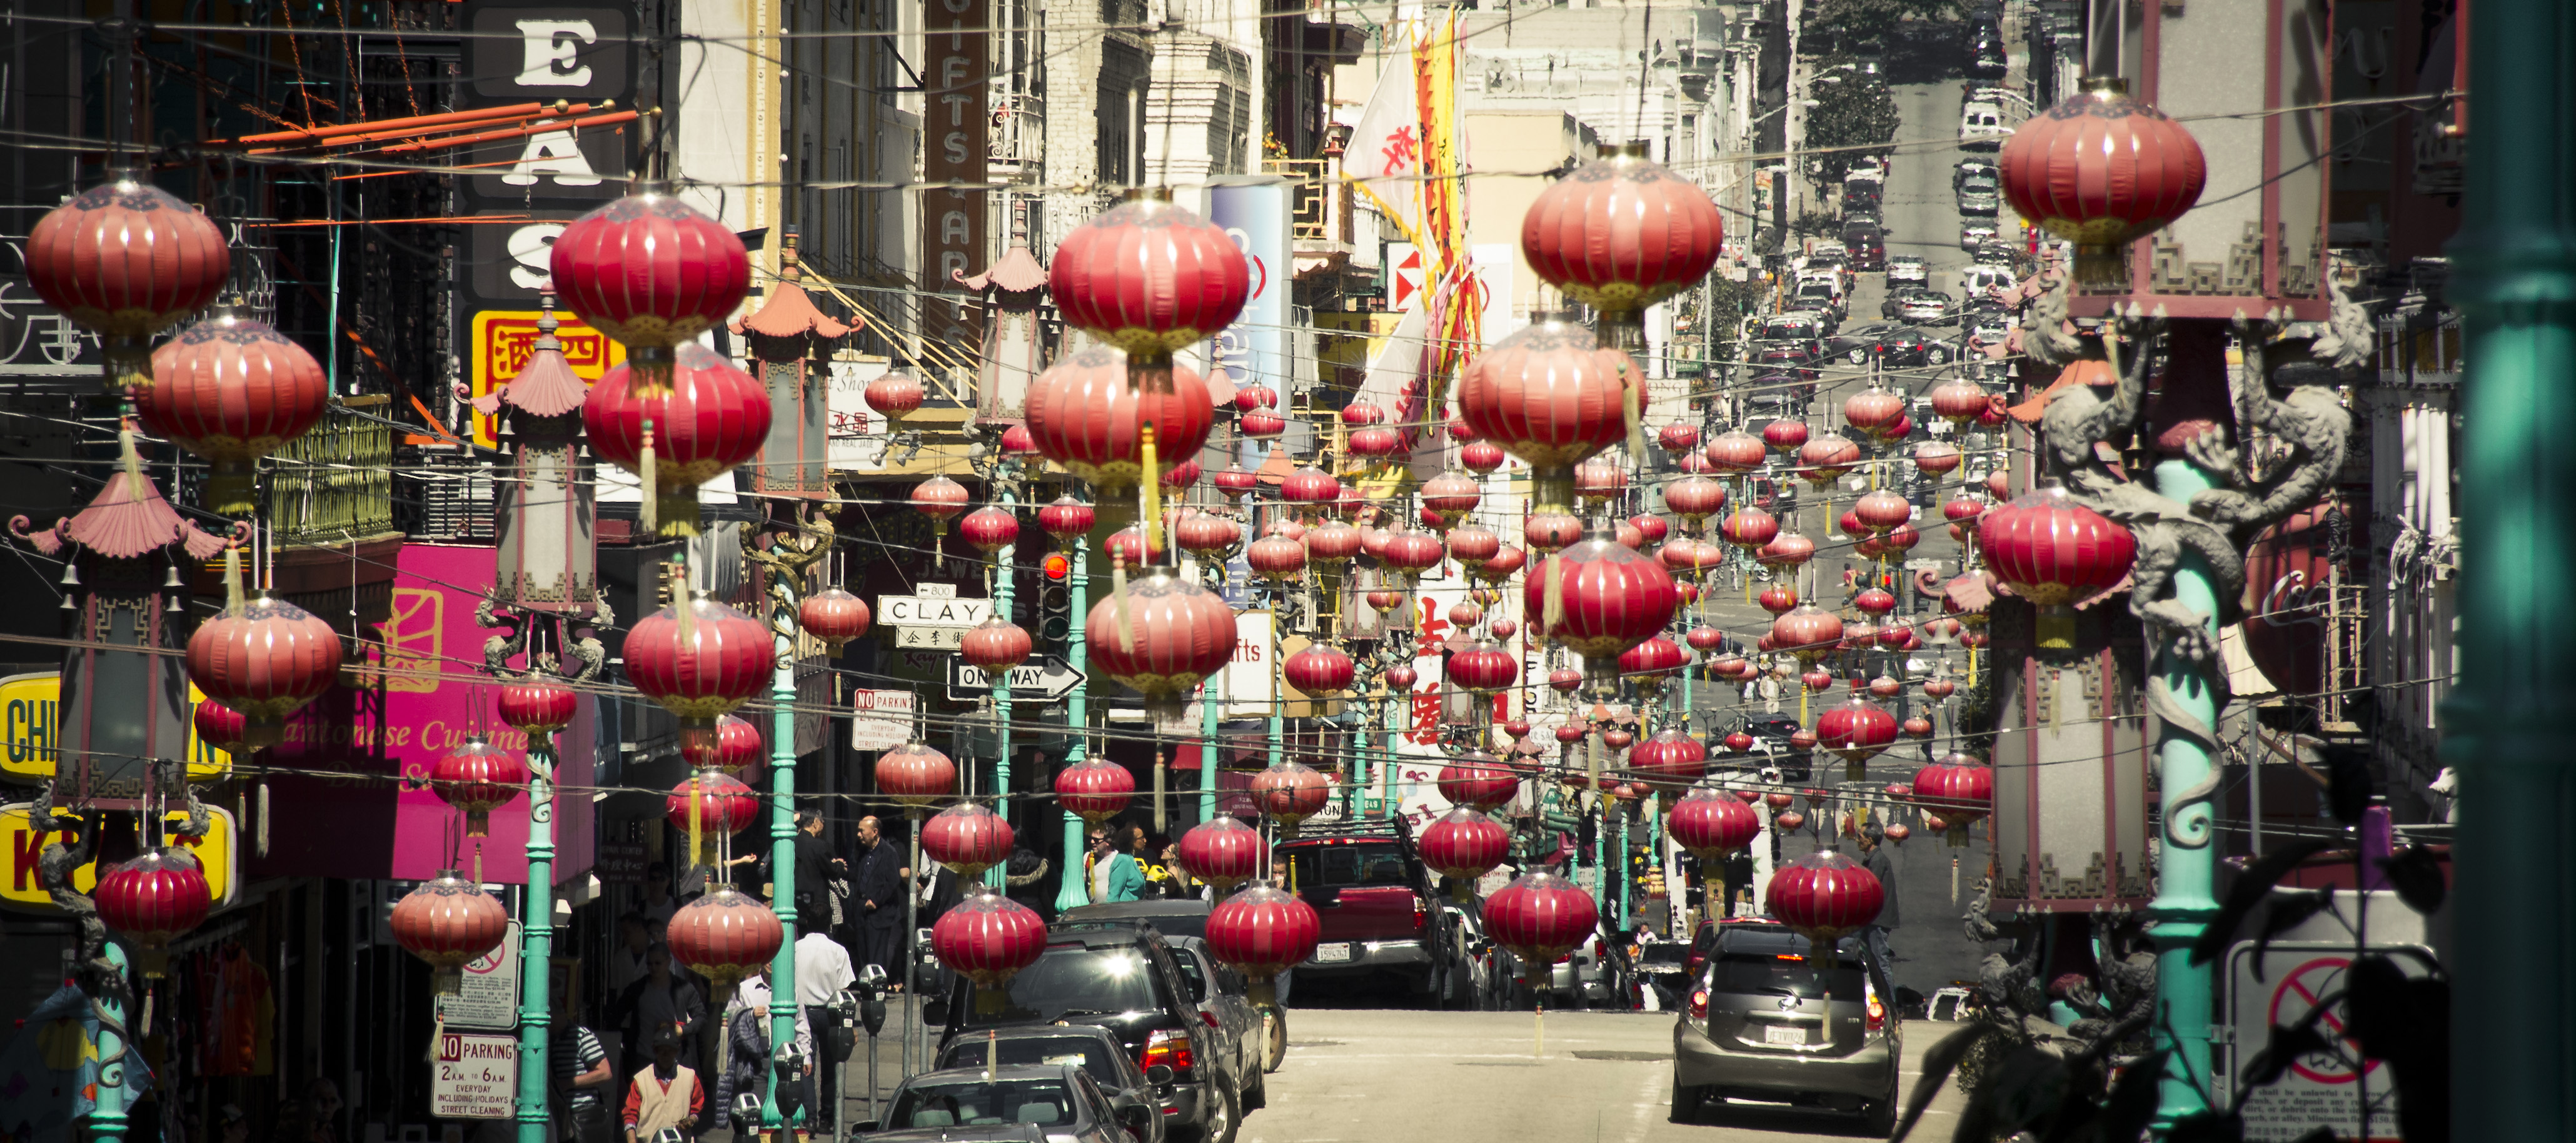
city, crowd, red, color, market, shopping, public space, display window